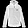
Label: Coat